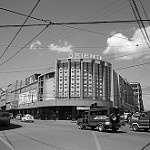
Label: B & W